Cretaceous–Paleogene extinction event

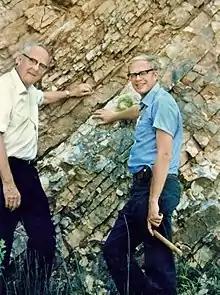
Luis, left, and his son Walter Alvarez, right, at the K-T boundary in Gubbio, Italy, 1981

A 1991 study of fossil leaves dated the extinction-associated freezing to early June. A later study shifted the dating to spring season, based on the osteological evidence and stable isotope records of well-preserved bones of acipenseriform fishes. The study noted that "the palaeobotanical identities, taphonomic inferences and stratigraphic assumptions" for the June dating have since all been refuted. Depalma et al. (2021) opted for the spring–summer range, but During et al. (2024) reevaluated and criticized this study based on its lack of primary data, unidentified laboratory for the analyses, insufficient methods for accurate replication and problematic isotopic graphs with irregular data and error bars. A study of fossilized fish bones found at Tanis in North Dakota suggests that the Cretaceous-Paleogene mass extinction happened during the Northern Hemisphere spring.